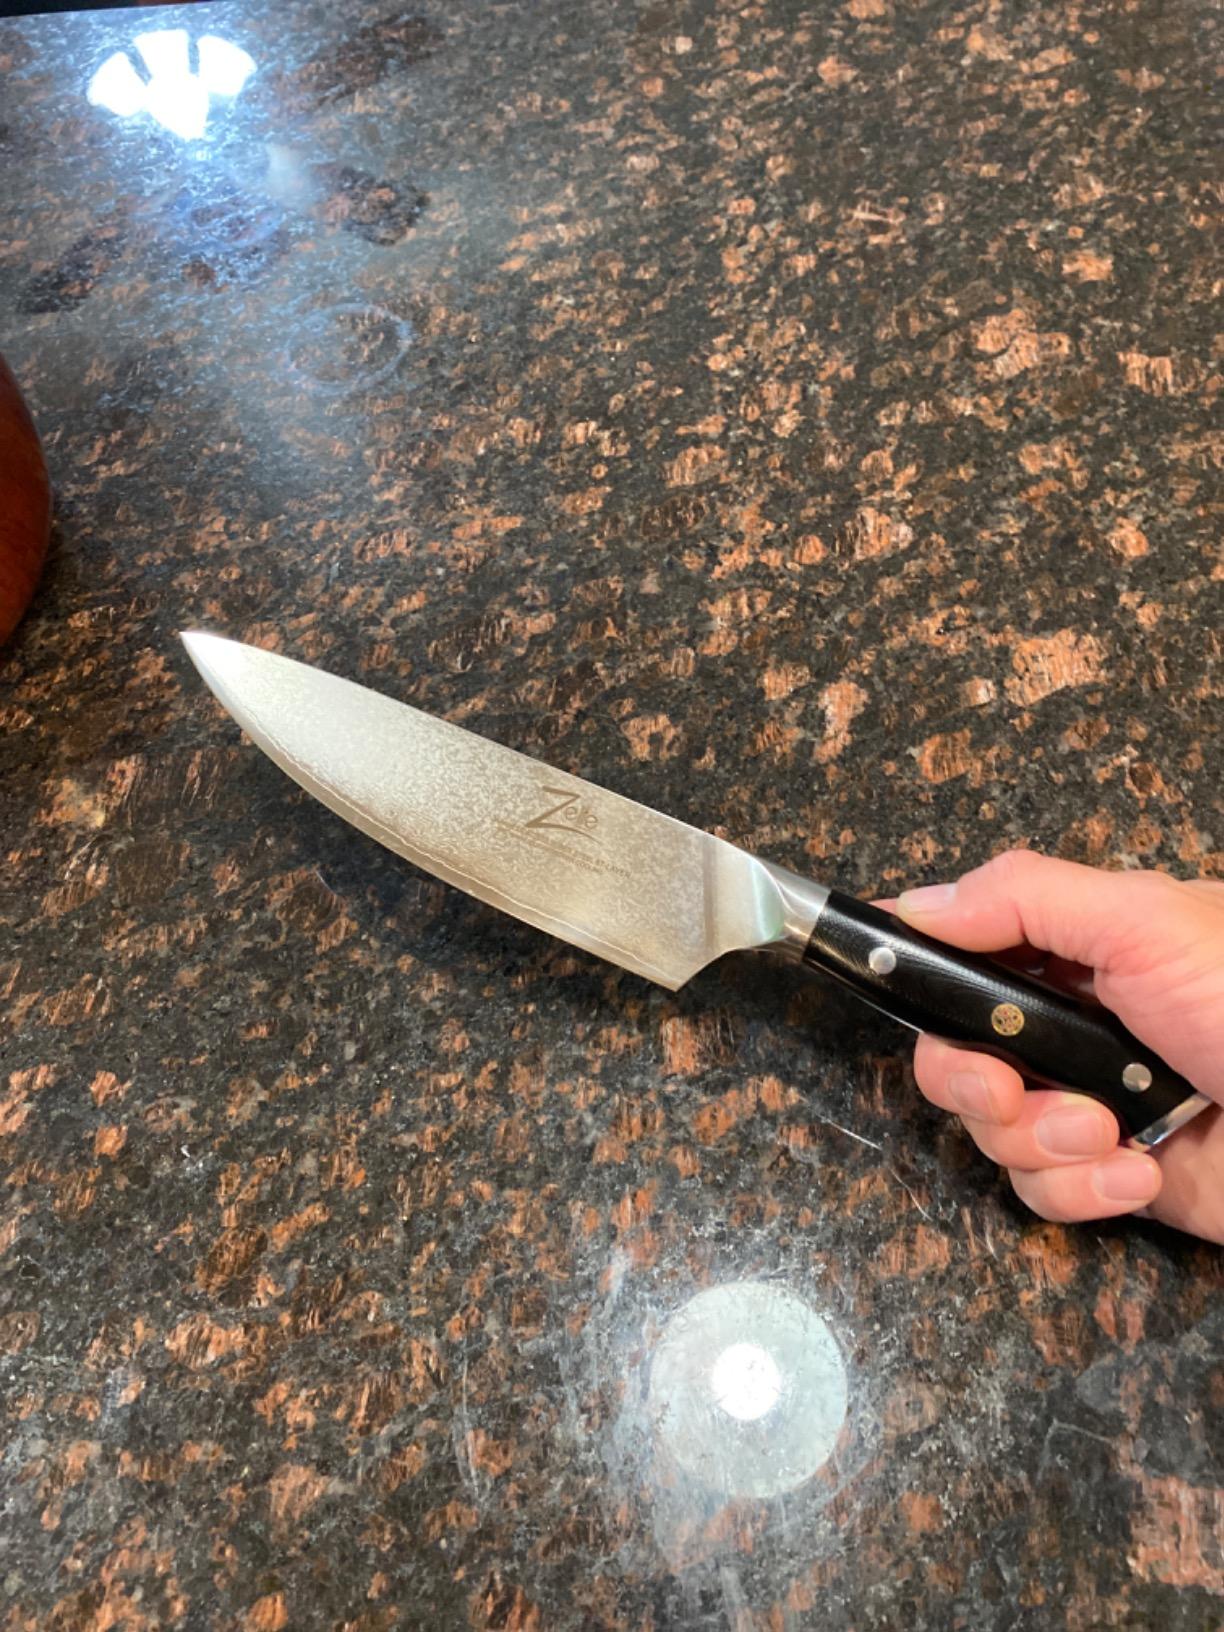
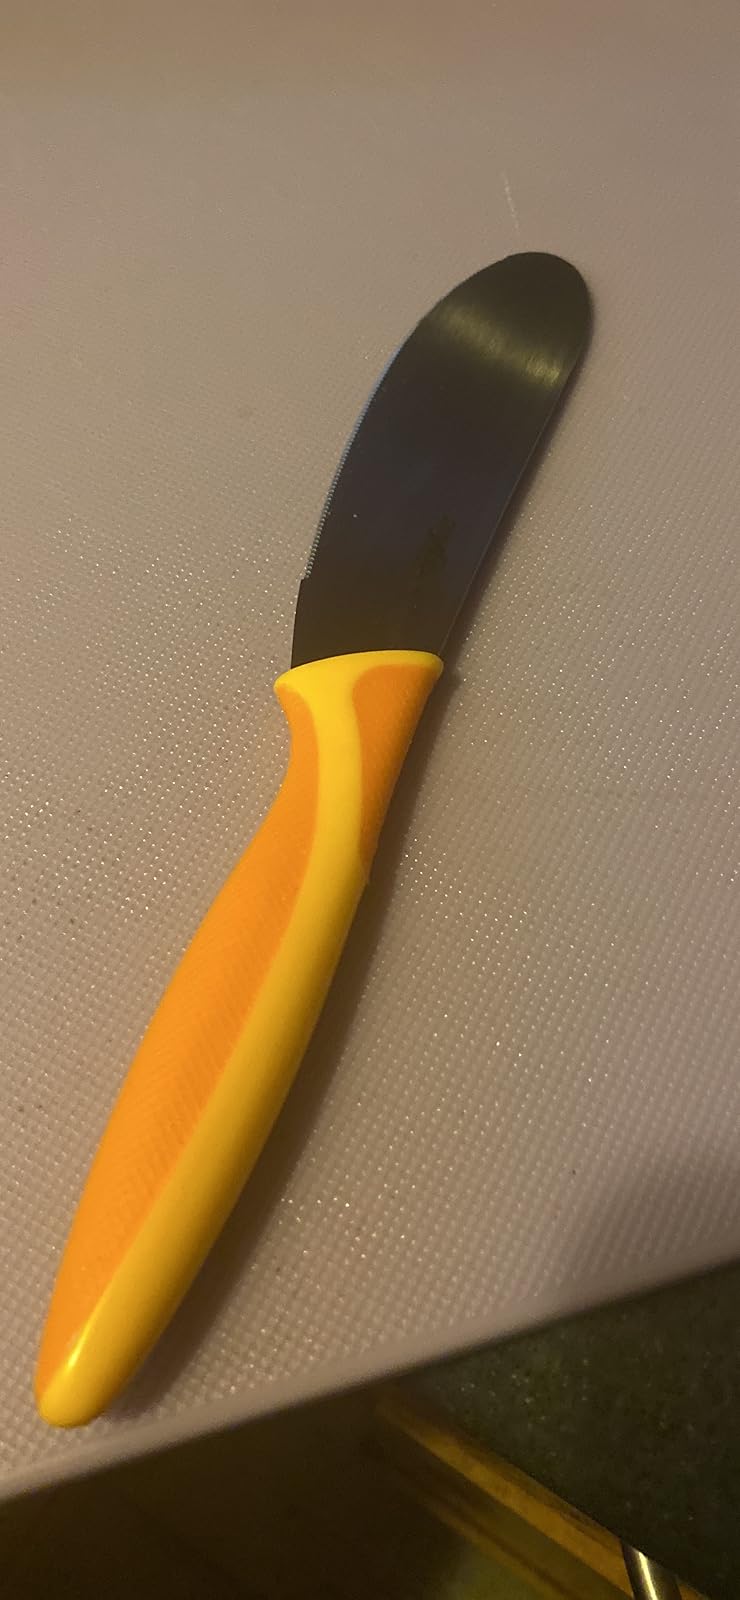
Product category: items_knife
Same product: no